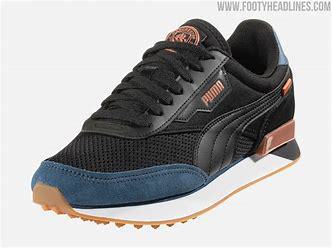
Brand: Puma
Model: Future Rider